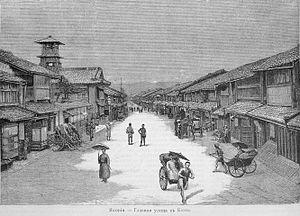
Kyoto ou Kyōto est une ville japonaise de la région du Kansai, au centre de Honshū. Elle fut de 794 à 1868 la capitale impériale du Japon, sous le nom de Heian-kyō. Elle est aujourd'hui, avec ses palais impériaux, ses milliers de sanctuaires shinto et de temples bouddhistes, le cœur culturel et religieux du pays. La ville est aussi la capitale de la préfecture de Kyoto ainsi que l'une des grandes villes de la zone métropolitaine Keihanshin. Sa population est de 1,46 million d'habitants.